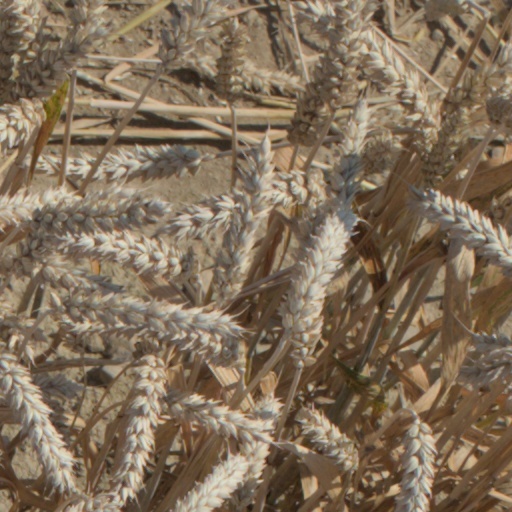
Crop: wheat